Stanford Stadium

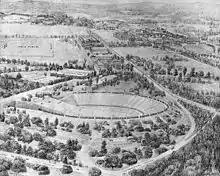
Stanford Stadium in 1921

Stanford Stadium was built in five months in 1921 and opened its gates on November 19, replacing Stanford Field. The first game was against rival California, who defeated Stanford 42–7 in the Big Game. Seating capacity was originally 60,000, with a 66-row, U-Shaped structure second only to the Yale Bowl in size at the time.